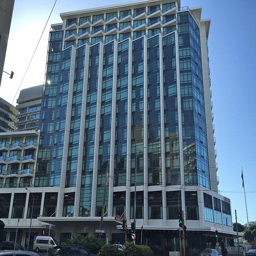
they had been staying at the hotel for a wedding , with football player offering to bathe the children while the rest of the family enjoyed breakfast before they returned